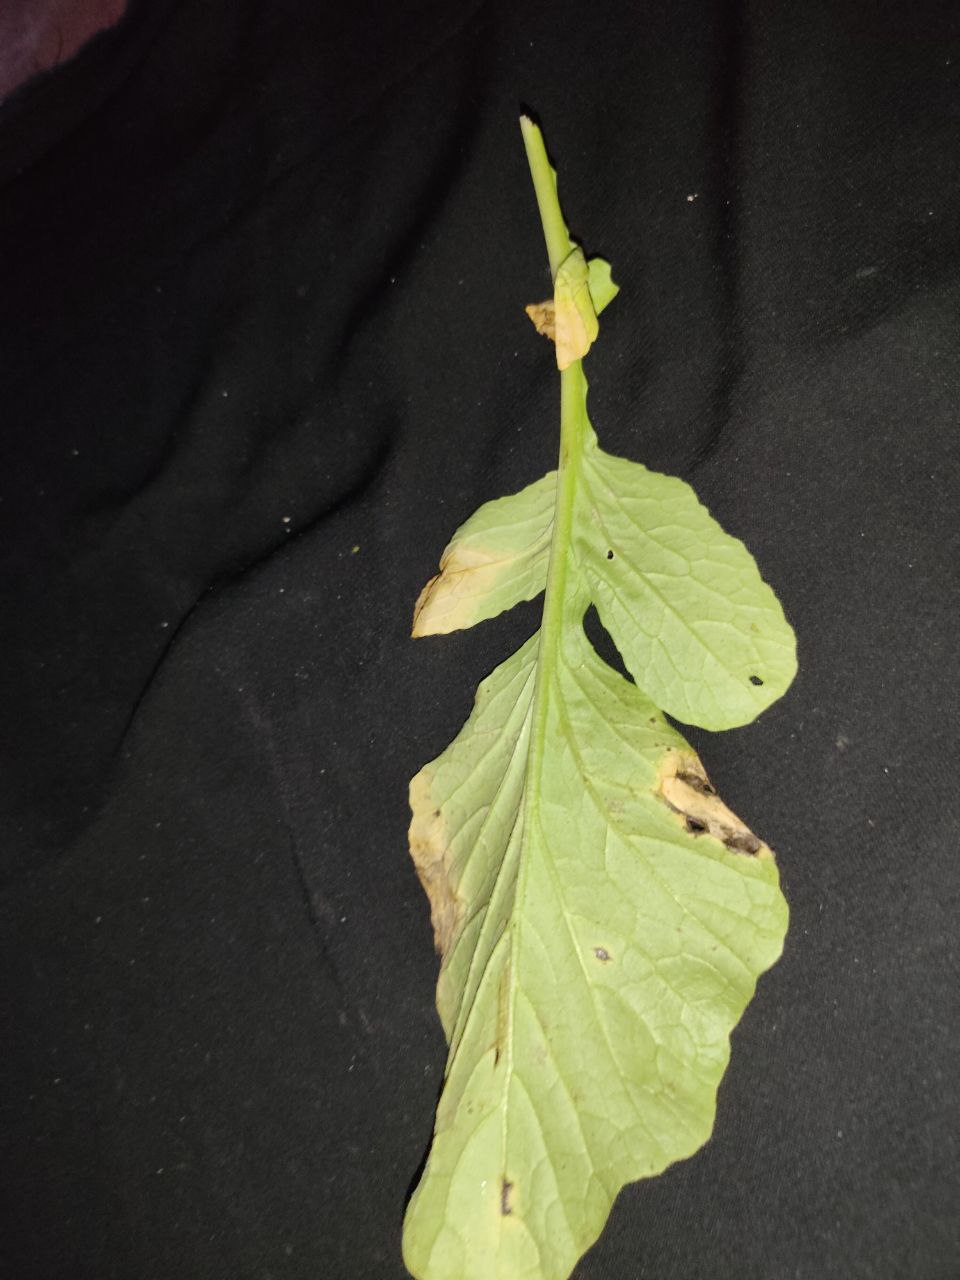
Label: Downey mildew